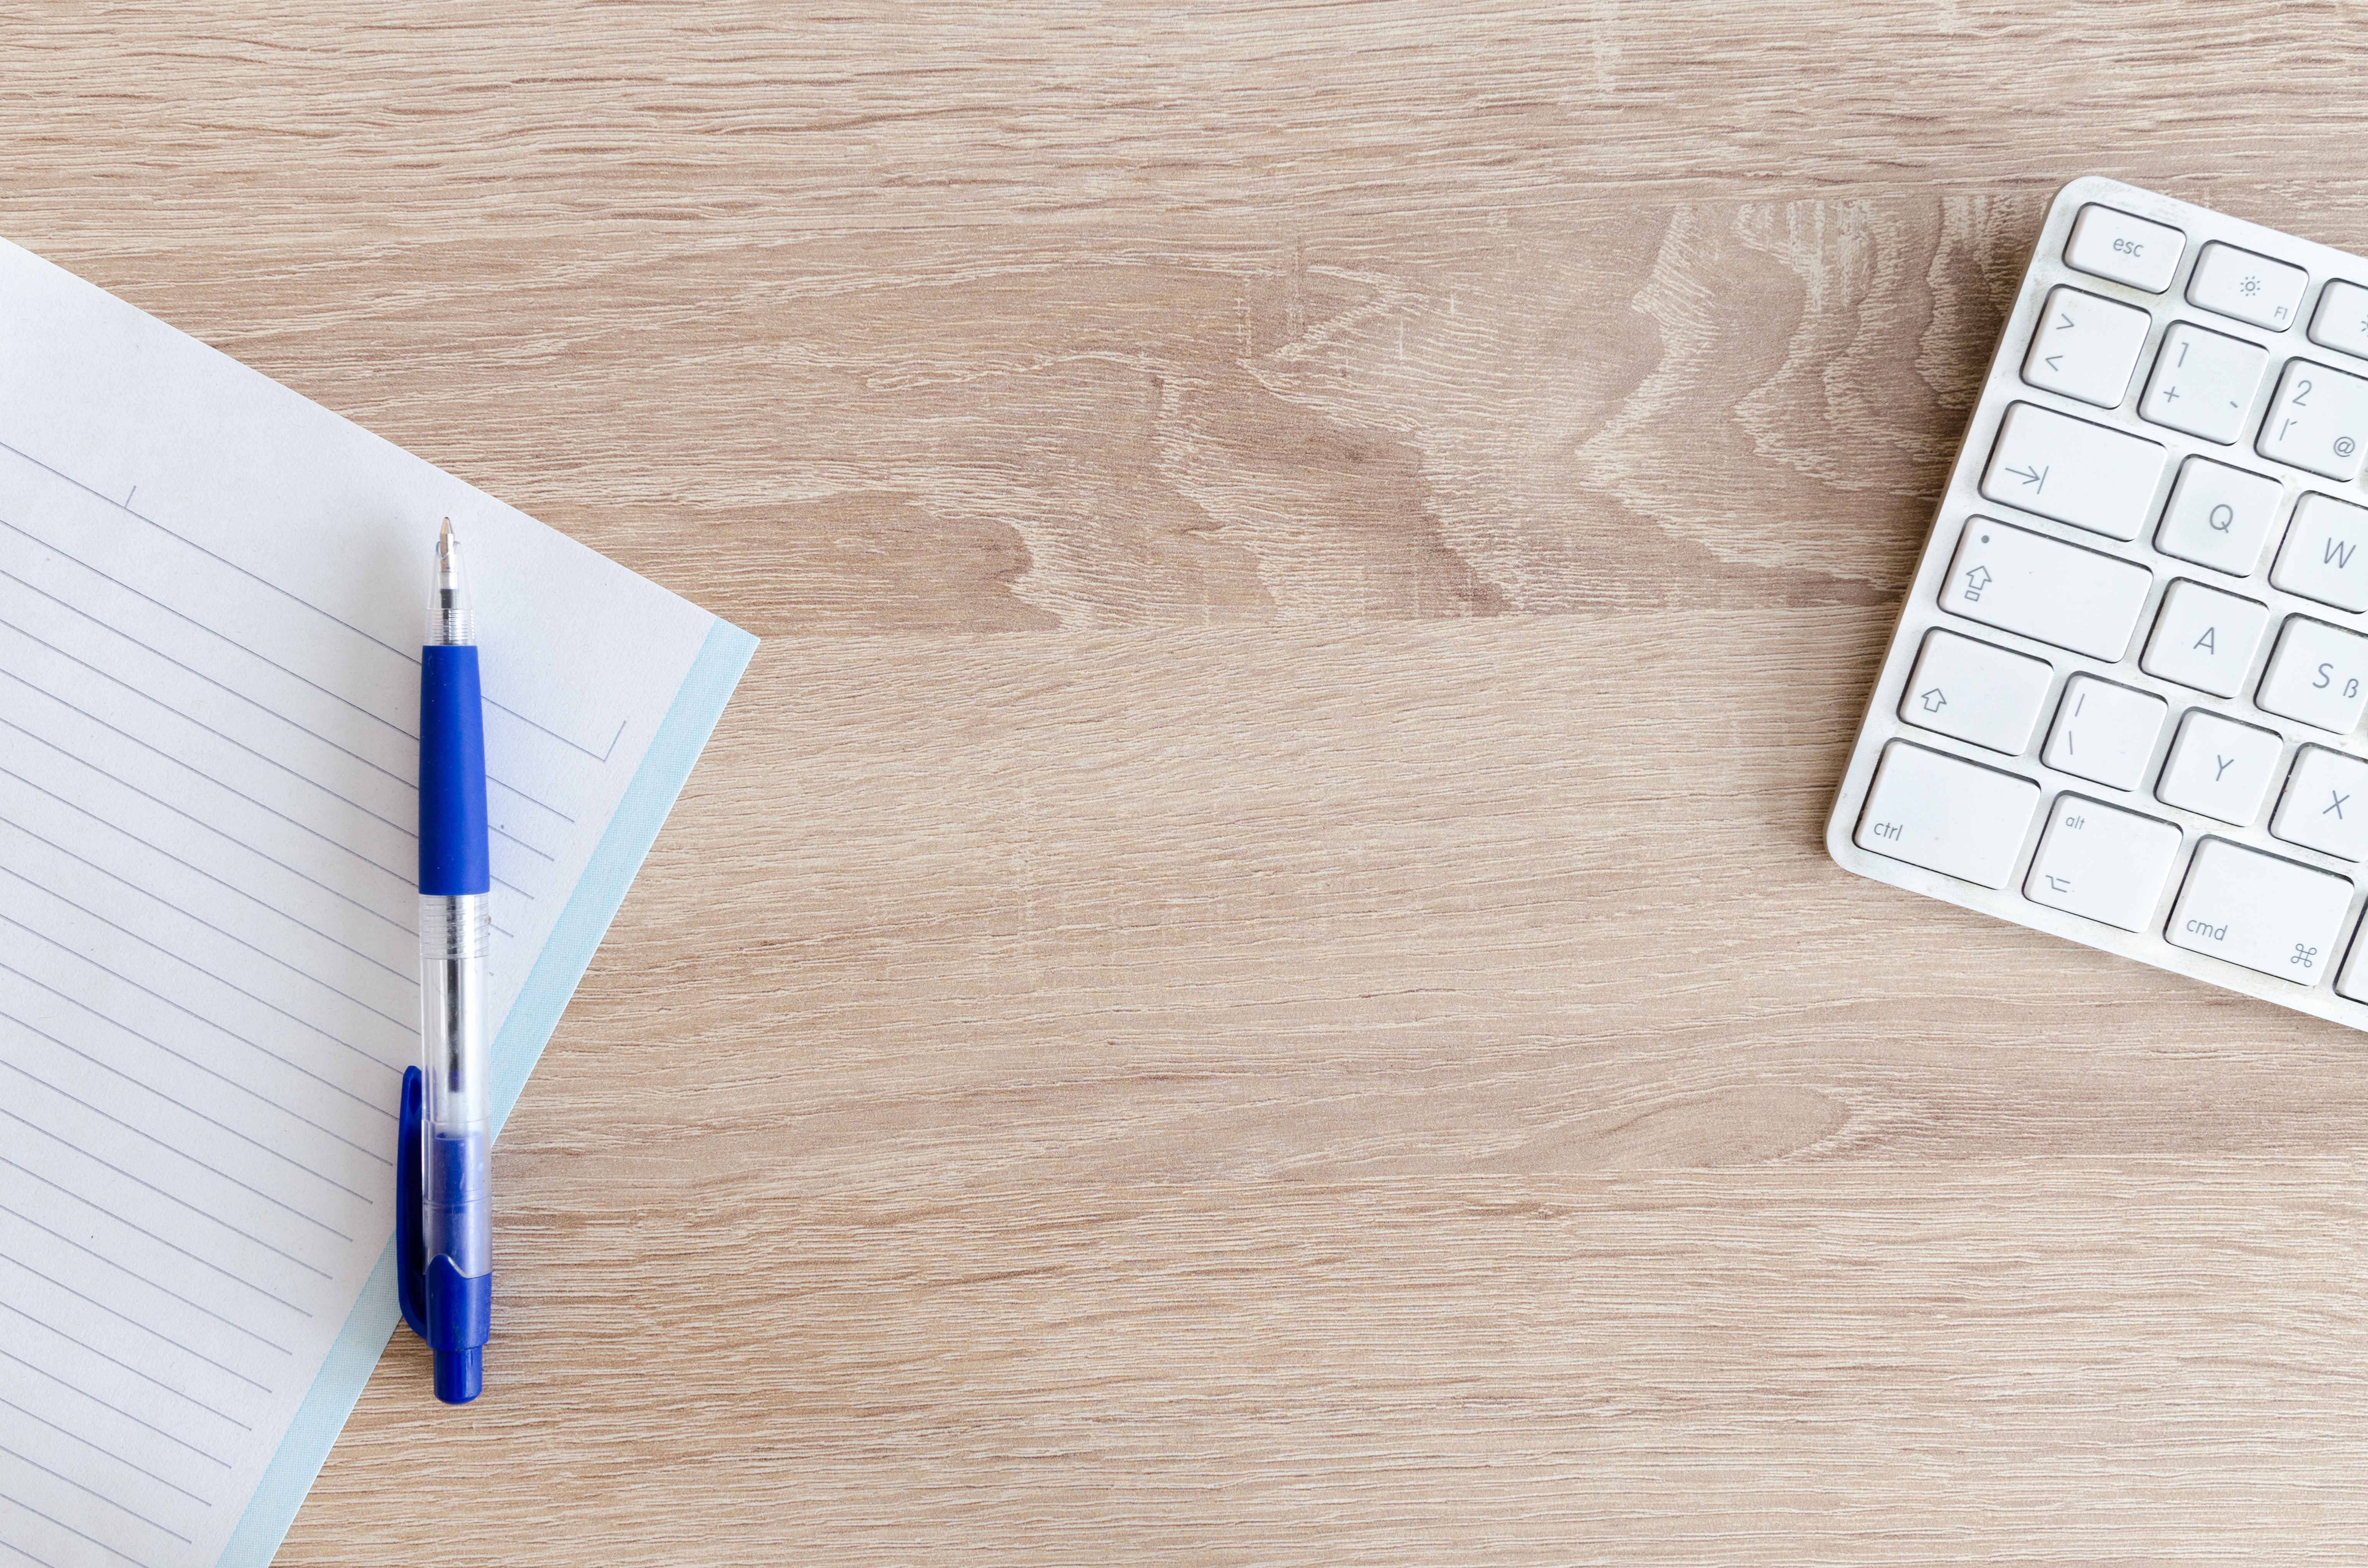
laptop, notebook, work, working, table, coffee, wood, keyboard, white, floor, view, mouse, notepad, meeting, internet, workspace, space, desktop, office, communication, tile, professional, business, object, furniture, paper, note, brand, place, background, creativity, wooden, digital, freelance, pc, document, information, maquette, news, top, delivery, workplace, copy, technique, copy space, flooring, plywood, an empty, a cup of, computational, the amount of the, the paperwork